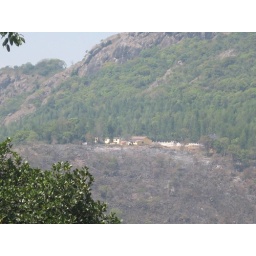
guest house in the middle of mountain